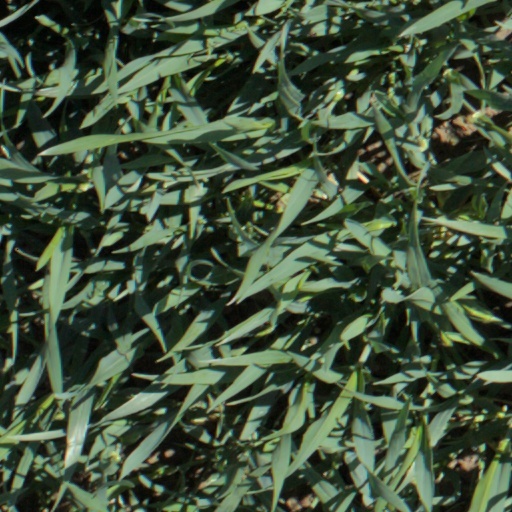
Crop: wheat